Edward Sullivan House

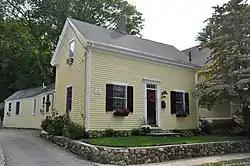

The Edward Sullivan House is a historic house in Winchester, Massachusetts. This small, story house was built around 1875, and is the best-preserved example of a 19th-century worker's cottage in the town. It is three bays wide, with a side-gable roof, and simple vernacular Italianate styling. It has almost no exterior architectural styling, except for a transom window and modest entablature over the front door. The house is one of five owned by Edward Sullivan, a stonemason, and is located near St. Mary's Catholic Church, an area where many Irish immigrants sought to settle.